Andreas Embirikos

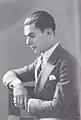
Andreas Embiricos in Lausanne, 1920

Andreas Embirikos ("Andréas Empeiríkos"; September 2, 1901 – August 3, 1975) was a Greek surrealist poet, writer, photographer, and one of the first Greek psychoanalysts. As a writer, he emerged from the Generation of the '30s and is considered one of the most important representatives of Greek surrealism. He studied psychoanalysis in France and was the first to practice it as a profession in Greece in the years 1935–1951. Out of his entire literary work, his first collection of poetry, titled "Ypsikaminos", stands out as the first purely surrealist Greek text. Among his prose works, his bold erotic novel "The Great Eastern" was completed over a period of several decades becoming the lengthiest modern Greek novel. Described as Embirikos' "lifework", It was received with both praise and criticism for its libertine nature and highly erotic content. A large part of Embirikos' work was published well after his death.